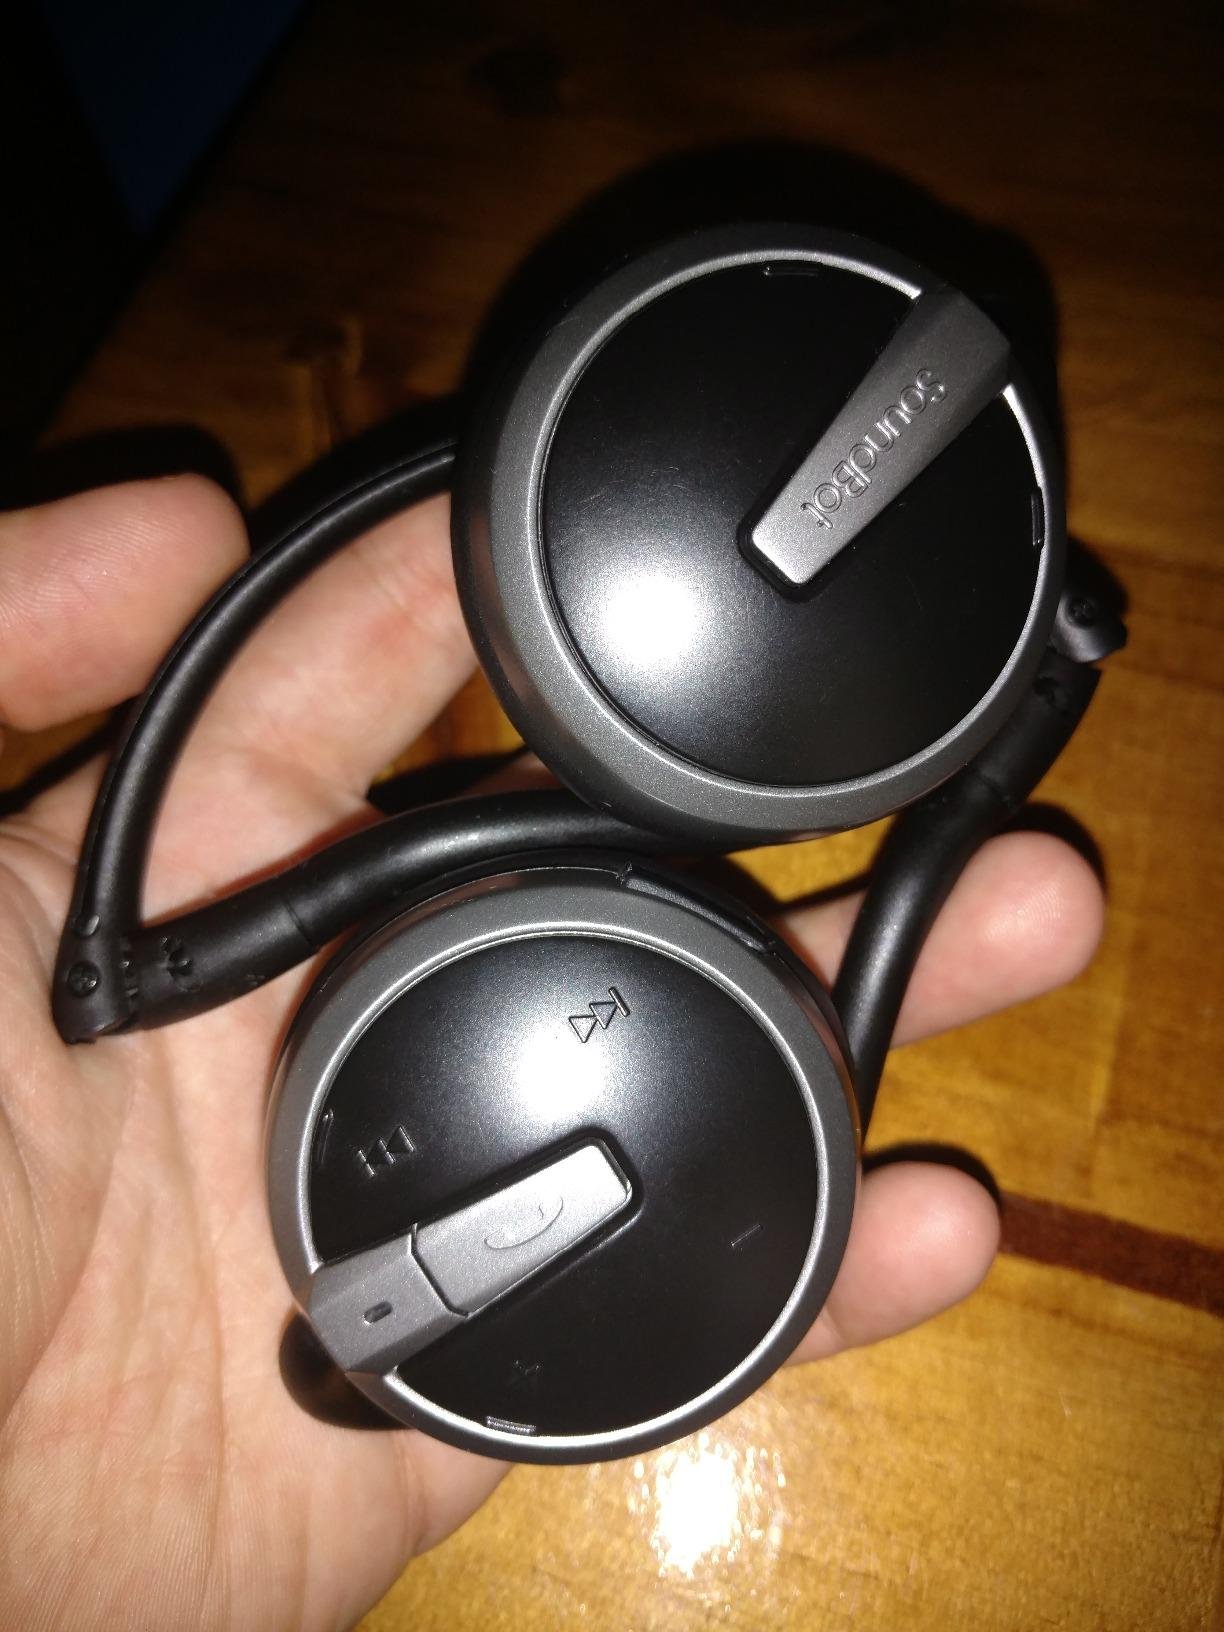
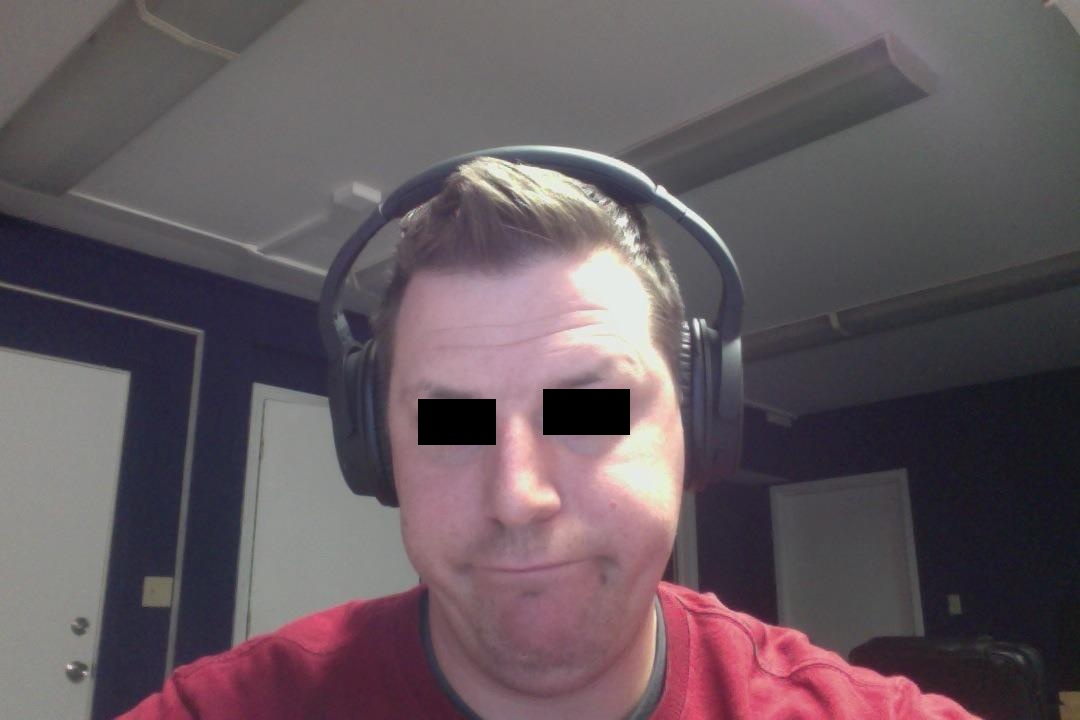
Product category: headphones
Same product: no